South San Francisco, California

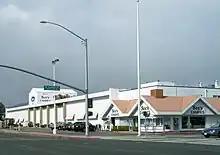
Headquarters of See's Candies on El Camino Real, South San Francisco

South San Francisco does not levy gross receipts or payroll taxes, although companies have to pay a business fee of up to $125,000 per year. According to city representatives, who emphasize a business-friendly image in line with "The Industrial City" hill sign, it instead relies on mostly on revenue from property, sales and hotel taxes.